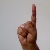
The image shows a hand gesture representing the letter 'D' in Indian Sign Language.